Missionary Oblates of Mary Immaculate

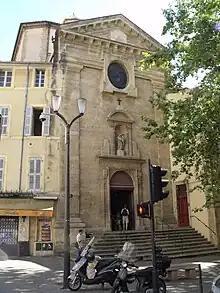
Chapelle des Oblats (Aix-en-Provence)

The "Society of Missionaries of Provence" was founded on January 25, 1816, in Aix-en-Provence when Eugene de Mazenod and four companions came together to preach, first with missions in the Provençal dialect, speaking the everyday language of the community.